The Banana Man

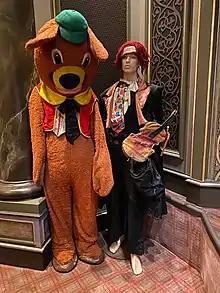
The Banana Man costume and props reside in a private collection in Cleveland, Tennessee. The costume is seen here with the original Dancing Bear costume.

The Banana Man was a vaudeville character created by Adolf Proper (November 27, 1886–December 18, 1950) who worked under the stage name "A. Robins". After Proper's death, the character was played on television by Sam Levine.